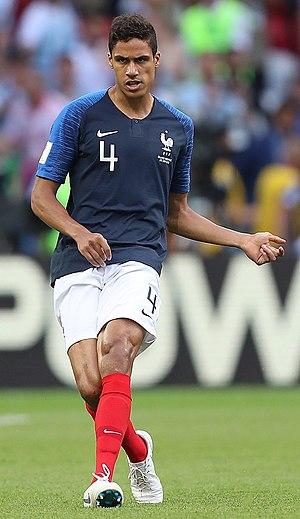
Raphaël Varane, né le 25 avril 1993 à Lille, est un footballeur international français, jouant au poste de défenseur central qui évolue actuellement en Liga au Real Madrid.